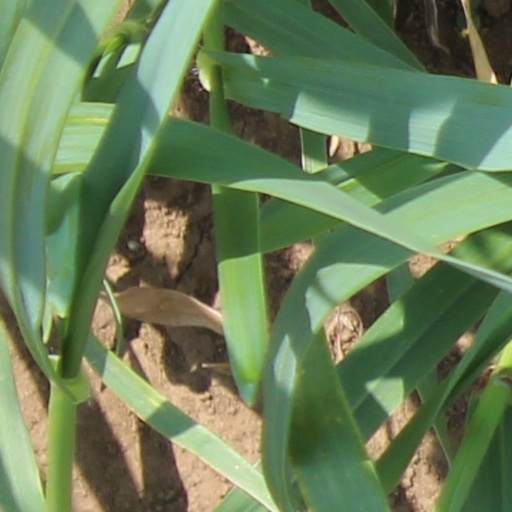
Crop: wheat